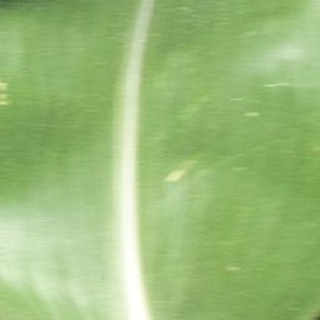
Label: healthy_corn